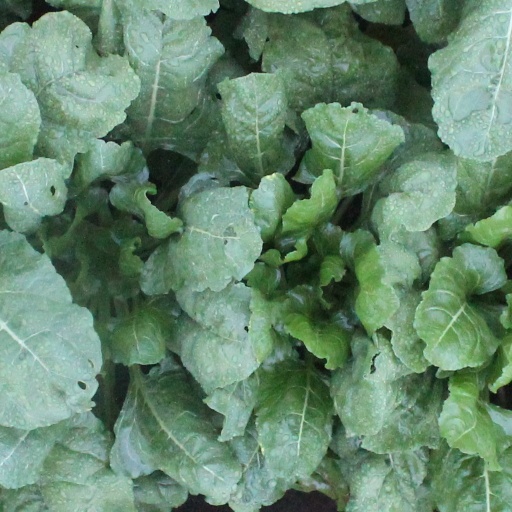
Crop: sugar beet